Froth flotation

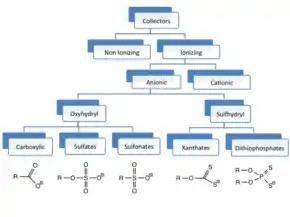
Different types of collectors, or surfactants, used in froth flotation.

The collision rates for fine particles (50 - 80 μm) can be accurately modeled, but there is no current theory that accurately models bubble-particle collision for particles as large as 300 μm, which are commonly used in flotation processes.